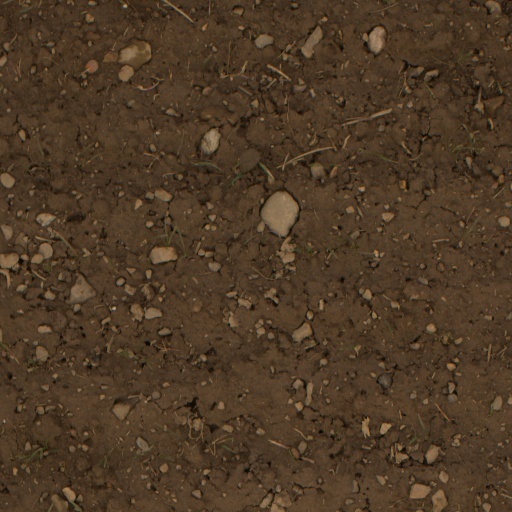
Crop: wheat